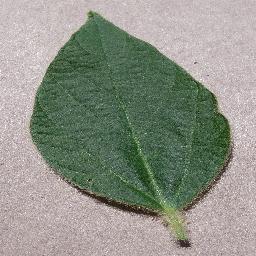
Label: Soybean___healthy